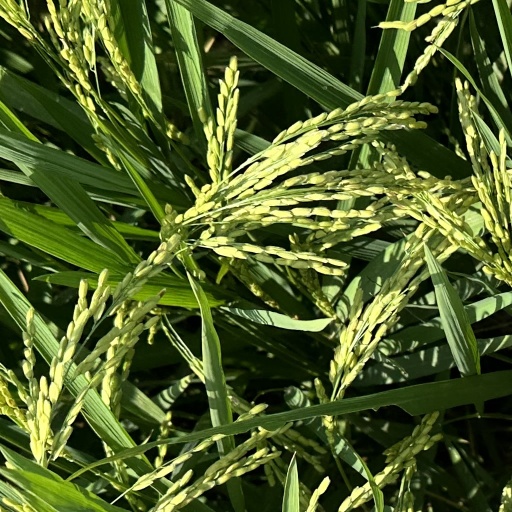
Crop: rice